Instant film

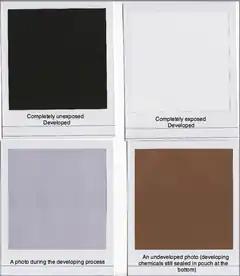
Upper left: Completely unexposed developed photo. Upper right: Completely exposed developed photo. Lower left: A photo as the opacifiers clear - the photo is already fully developed beneath. Lower right: An undeveloped photo, with chemicals still in the pouch at the bottom.

Instant film is a type of photographic film that was introduced by Polaroid Corporation to produce a visible image within minutes or seconds of the photograph's exposure. The film contains the chemicals needed for developing and fixing the photograph, and the camera exposes and initiates the developing process after a photo has been taken.